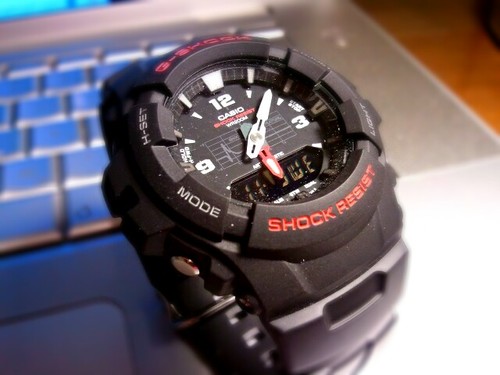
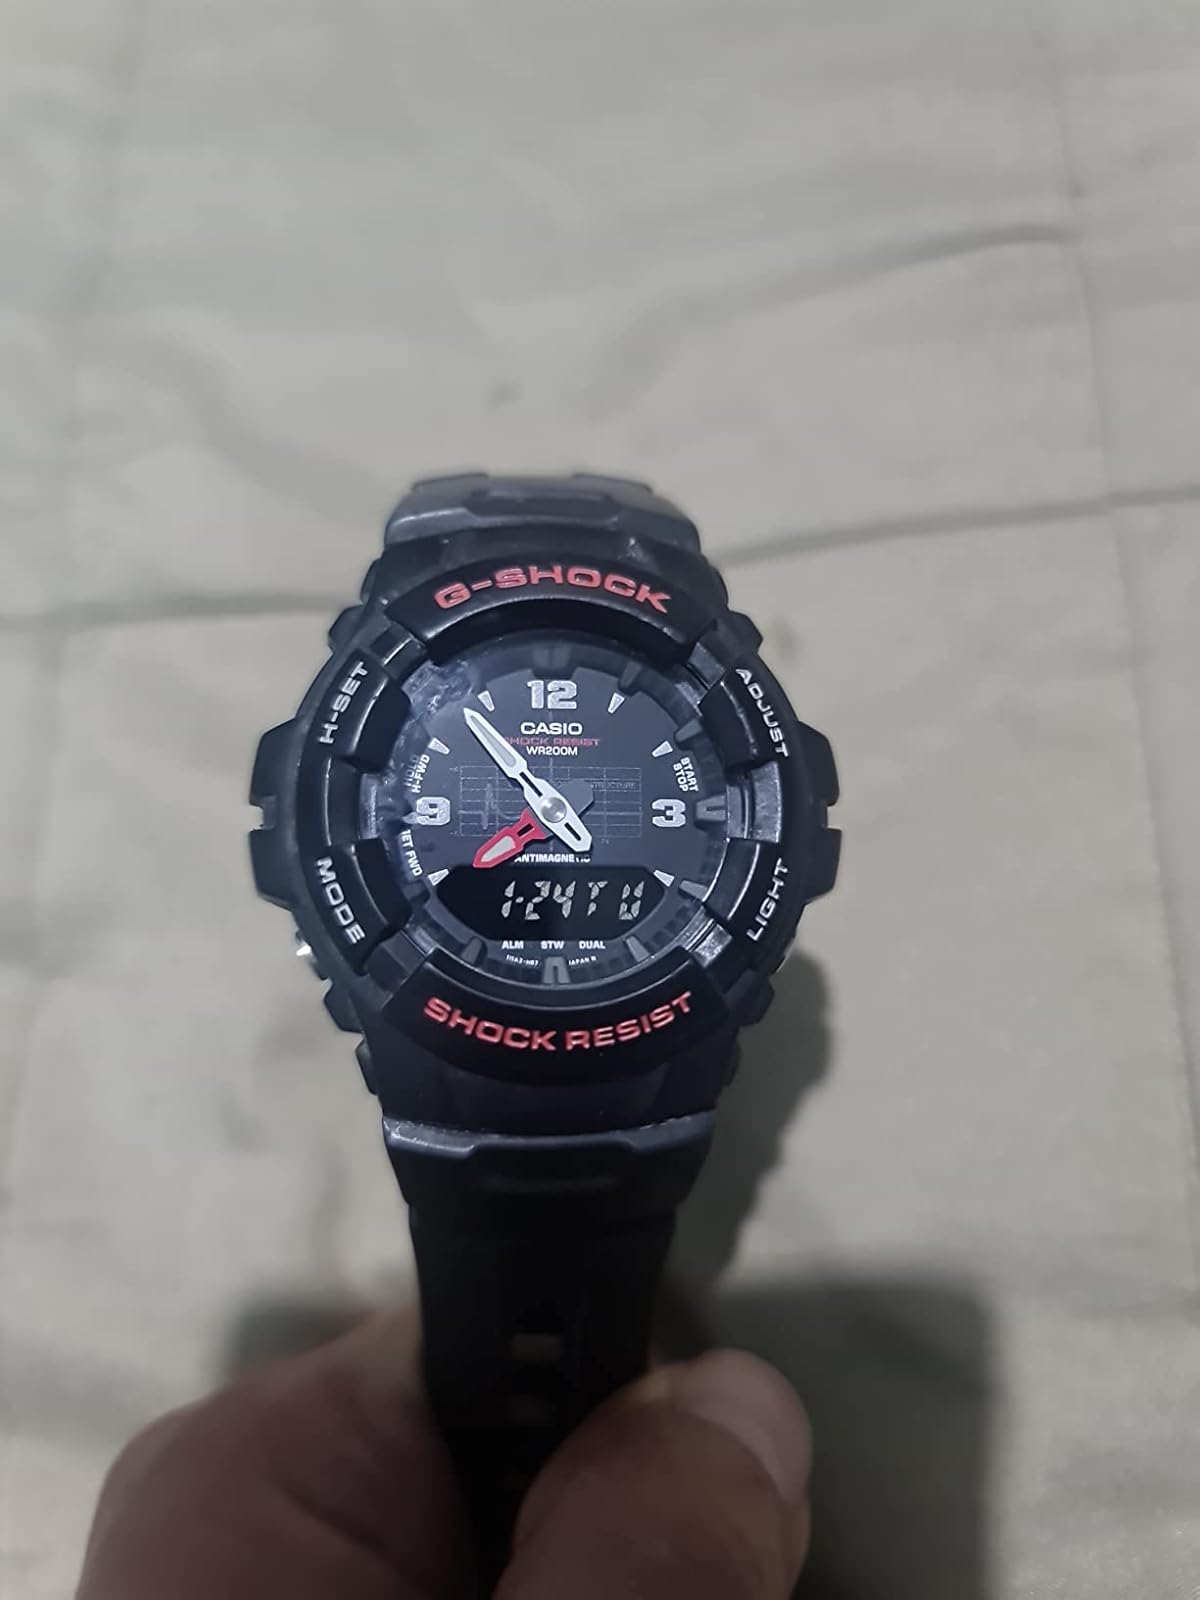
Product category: accessories_watch
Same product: yes